Cumulus Association

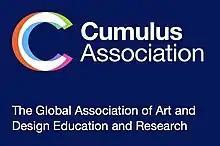

The Cumulus Association is a global association of higher education institutions in the fields of art, design, and media. Currently, there are 350 members from 60 countries.